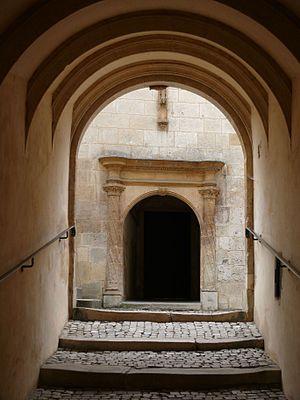
Bourges - Hôtel Lallemant - Escalier donnant accès à la cour
L'hôtel Lallemant est situé à Bourges et a gardé le nom de ses constructeurs, Jean Lallemant, trois membres de même prénom d'une riche famille de marchands originaire d'Allemagne et arrivée à Bourges au XIIIᵉ siècle. Les terres où se dresse l'édifice ont été acquises le 6 novembre 1467. Les bâtiments antérieurs ont été détruits par le grand incendie de Bourges en juillet 1487. La construction de l'hôtel eut lieu entre 1495 et 1518. L'ensemble constitue un exemple remarquable de la fin du style Louis XII et de la première Renaissance française. L'hôtel Lallemant fait l’objet d’un classement au titre des monuments historiques par la liste de 1840.